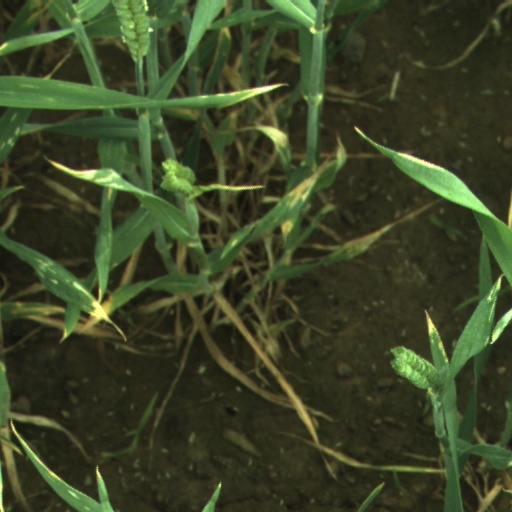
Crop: wheat